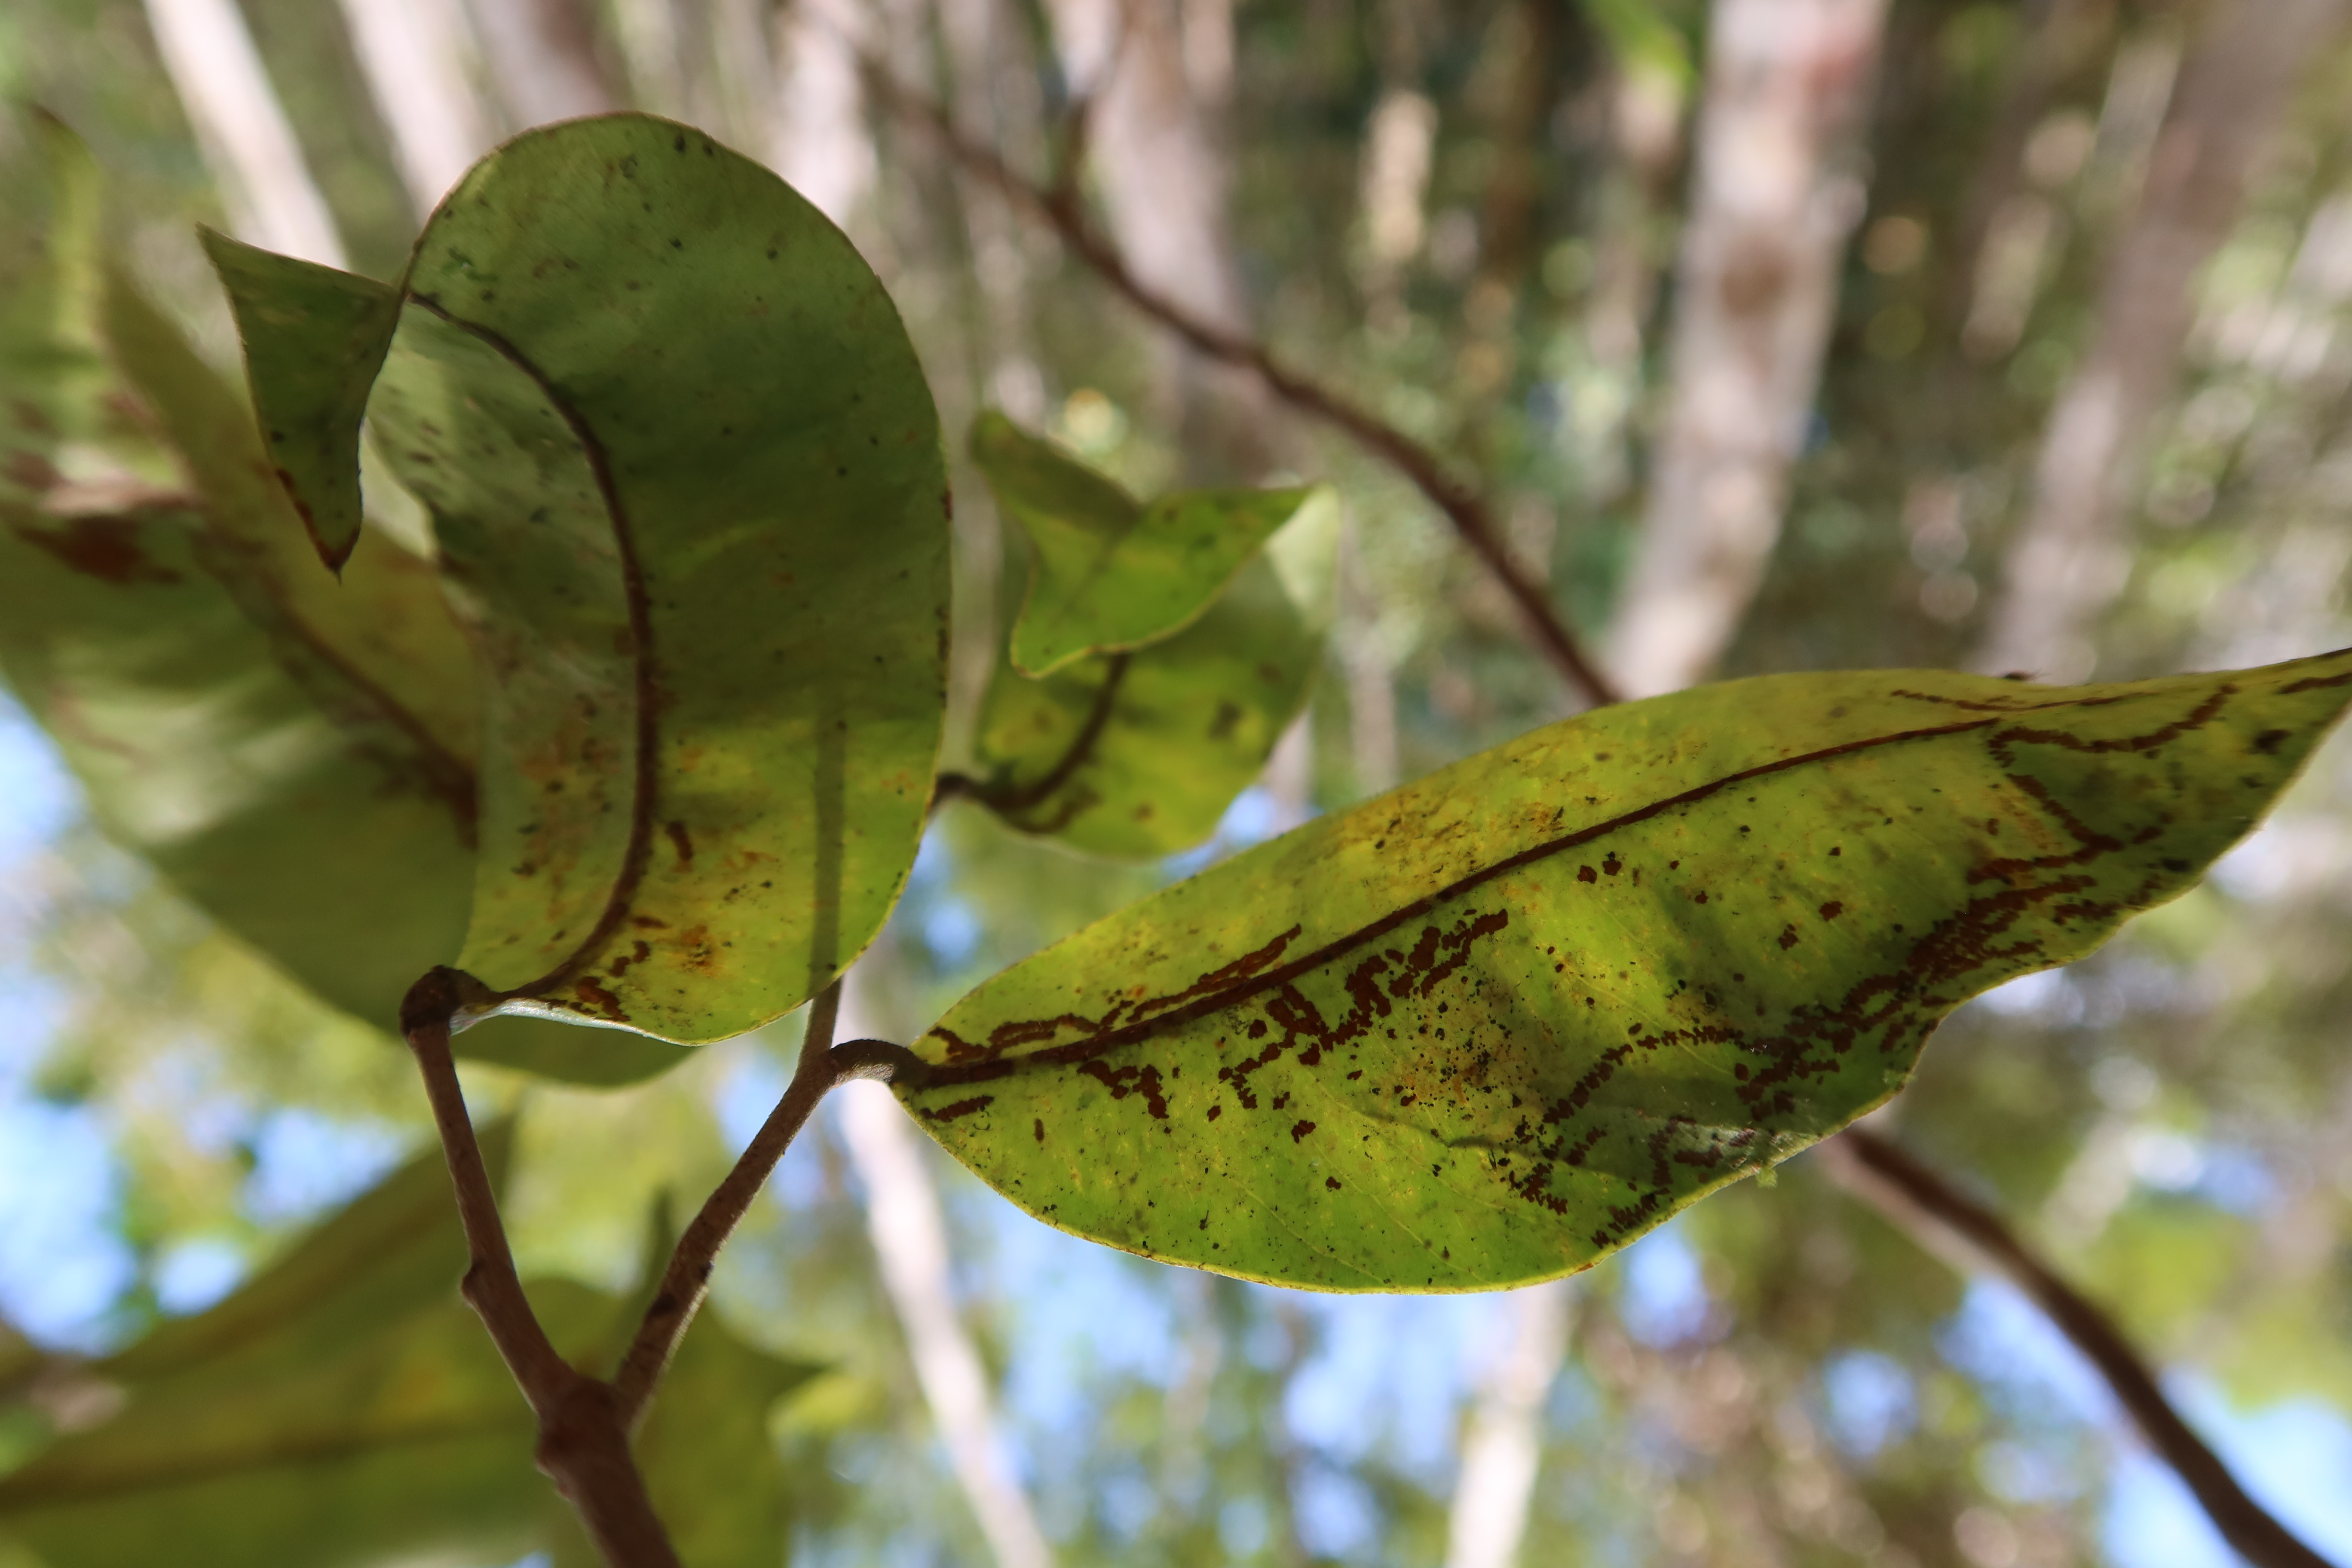
Label: Mosaic Viruses